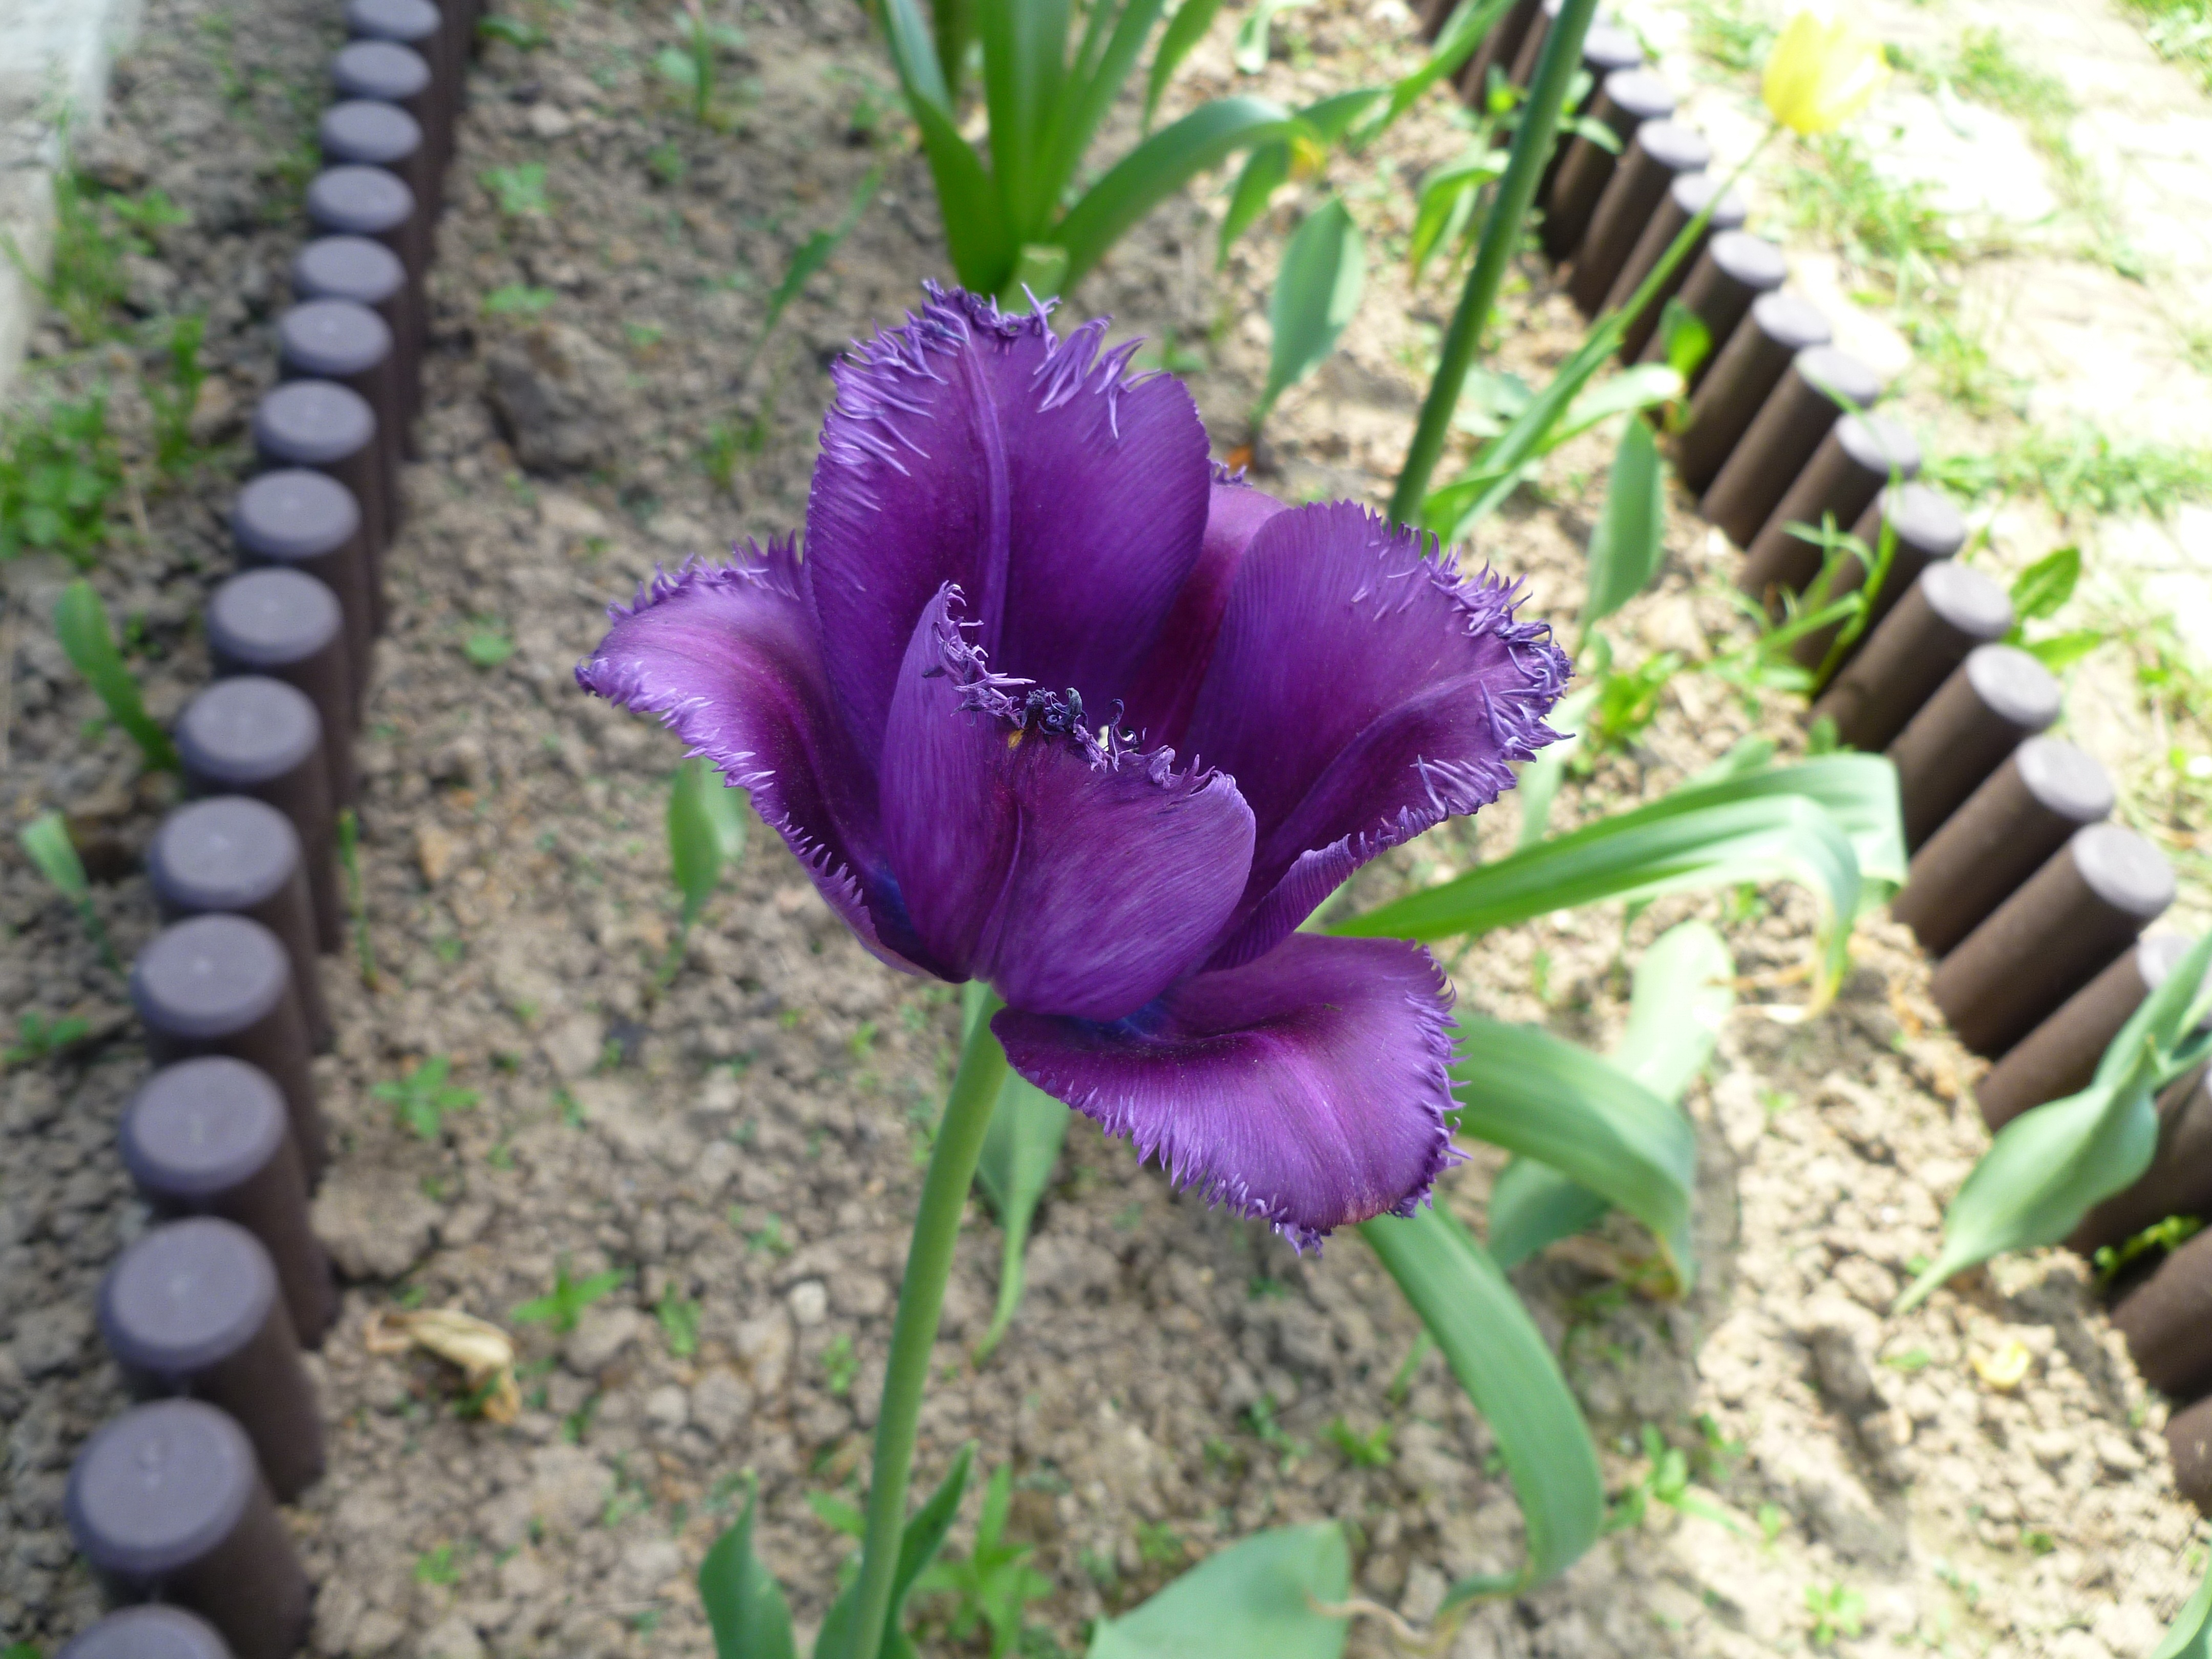
nature, plant, flower, bloom, botany, flora, flowers, iris, crocus, beautiful flower, flowering plant, land plant, iris family